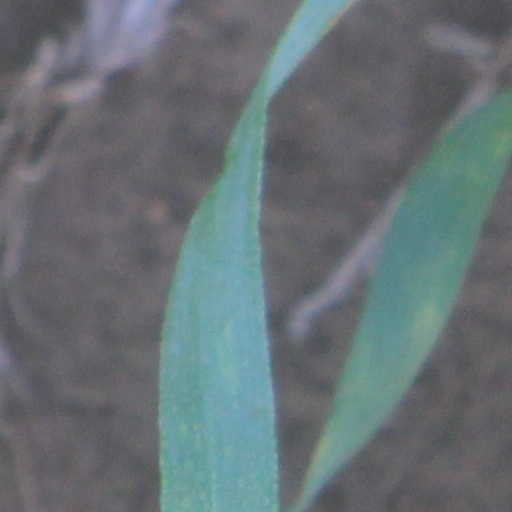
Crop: wheat